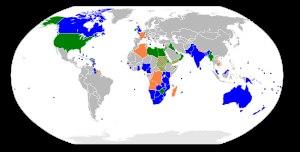
Le Commonwealth est une association volontaire de 53 États souverains.